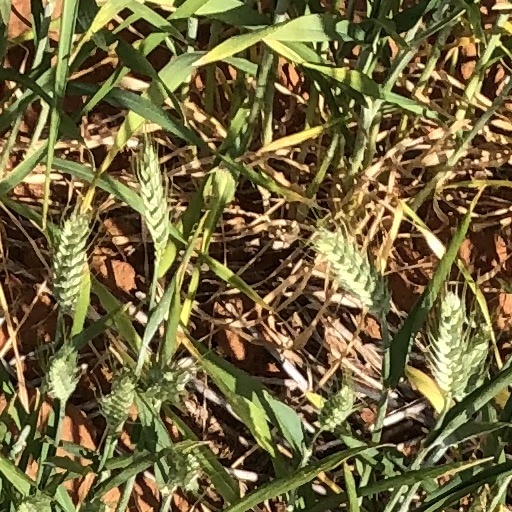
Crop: wheat